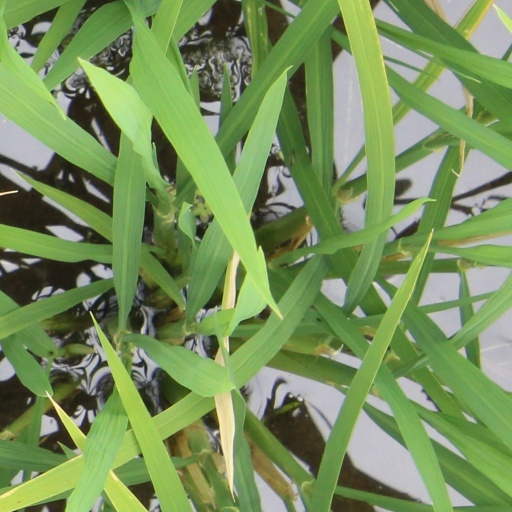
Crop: rice